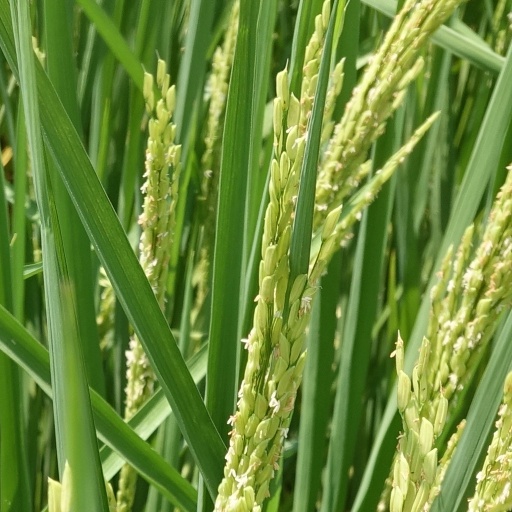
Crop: rice